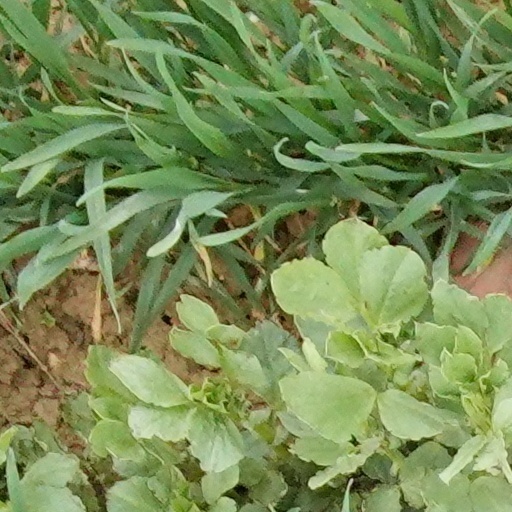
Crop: wheat